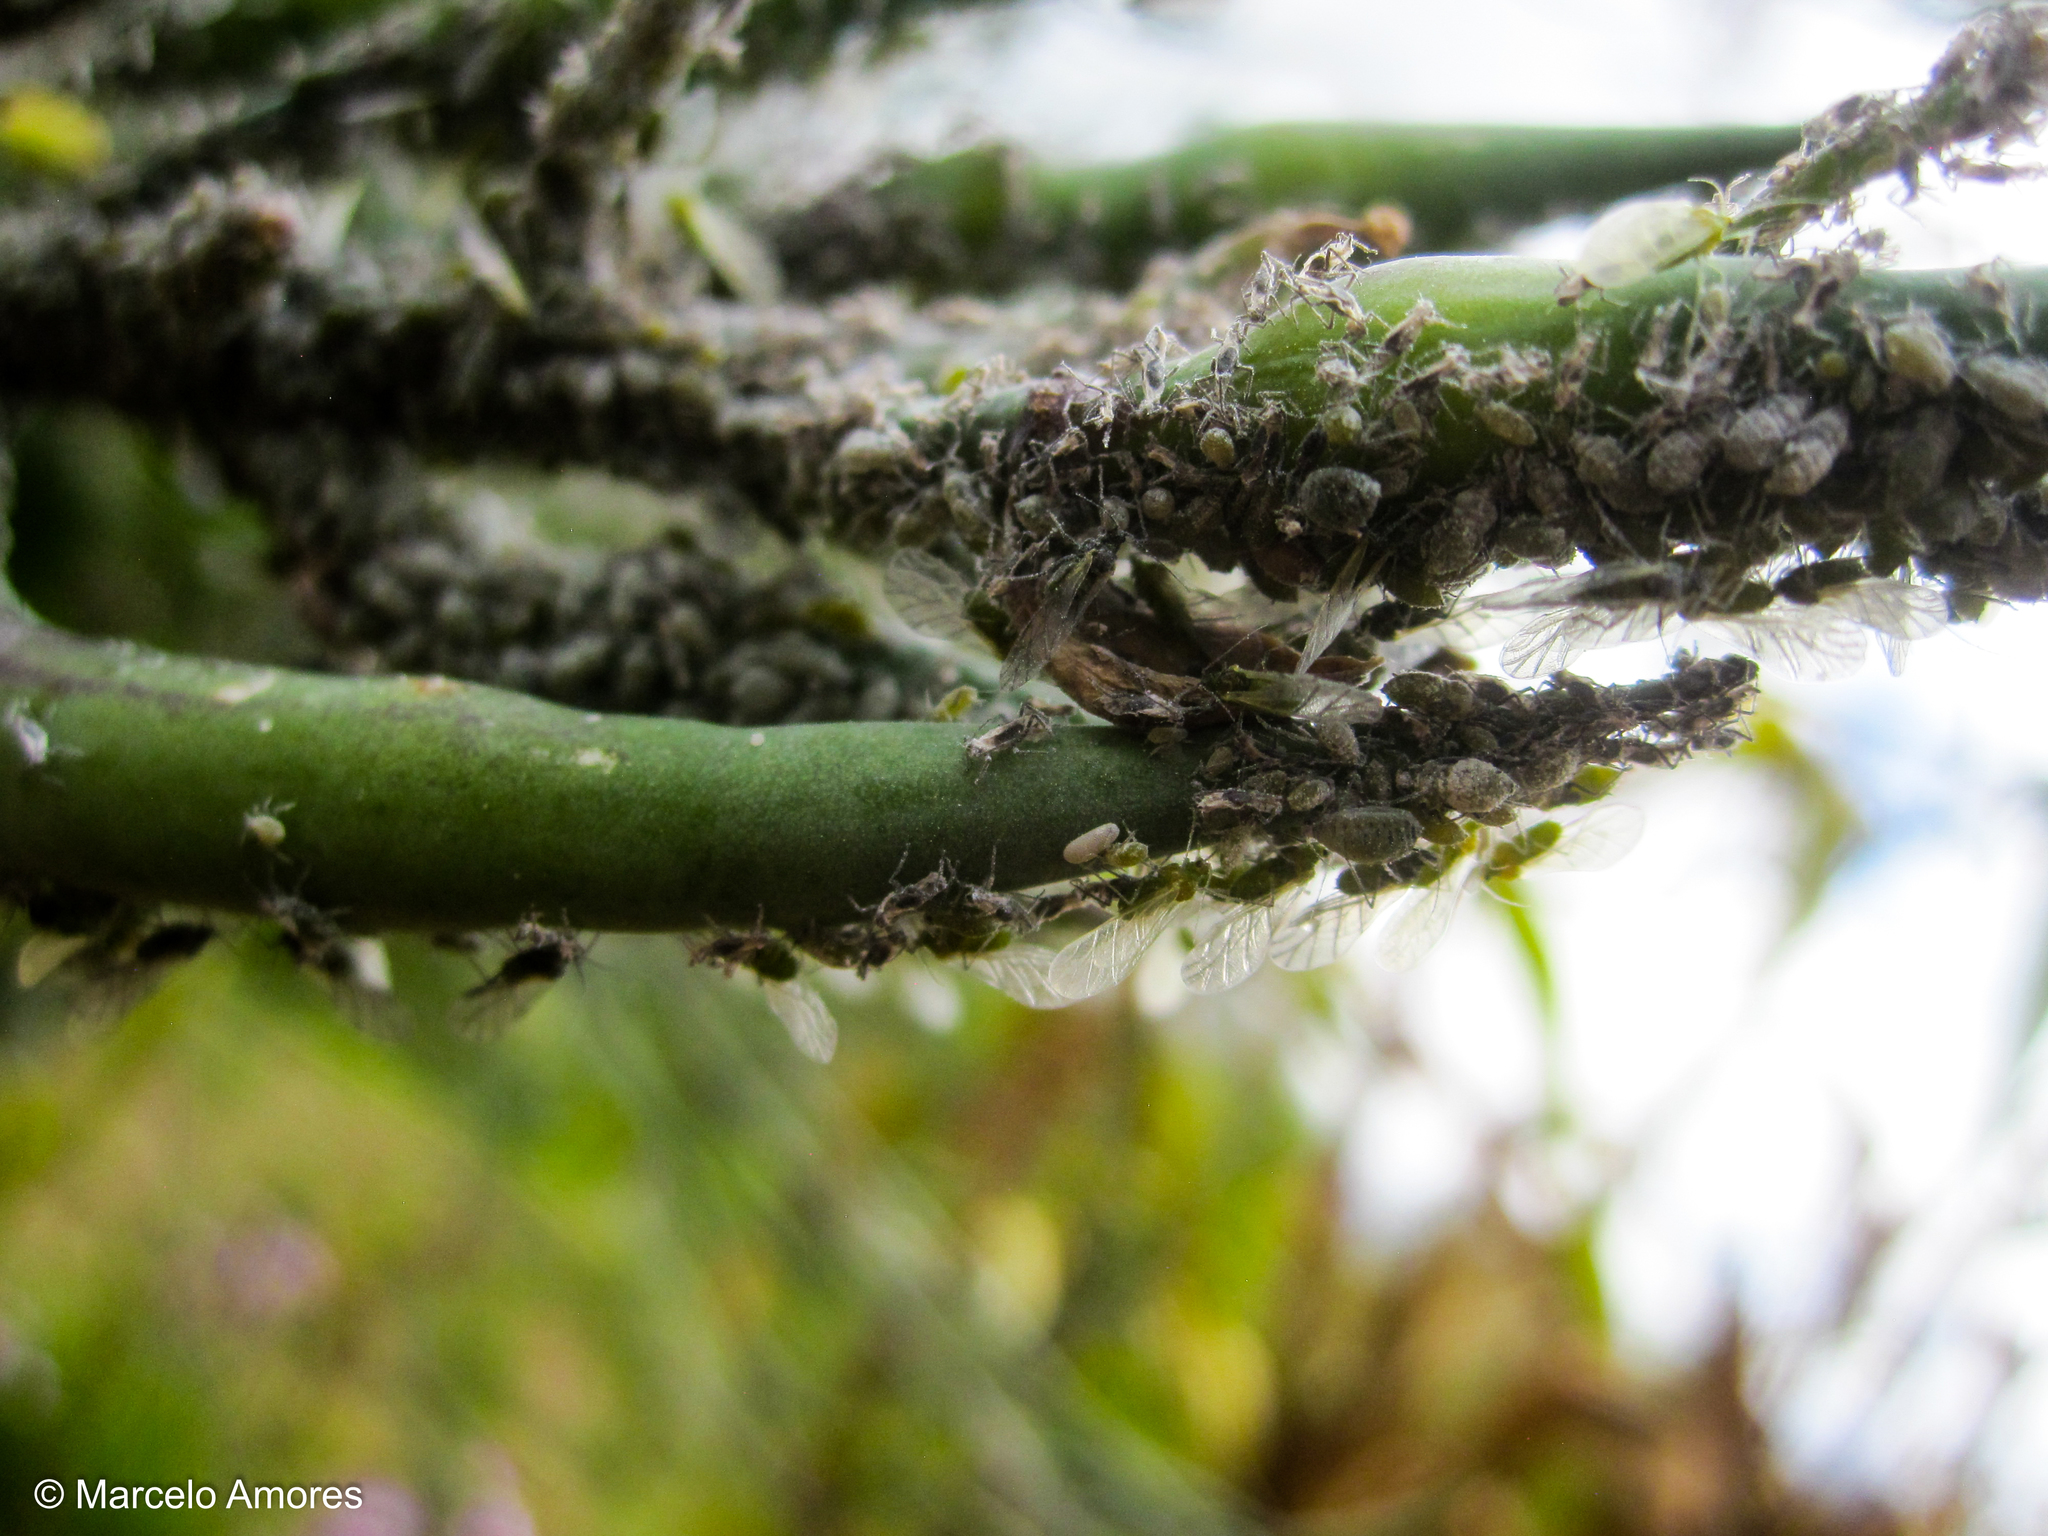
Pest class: cabbage_aphid